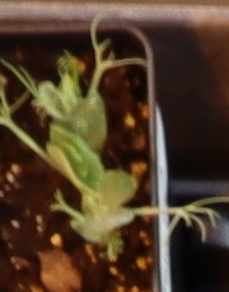
Label: Field Pea